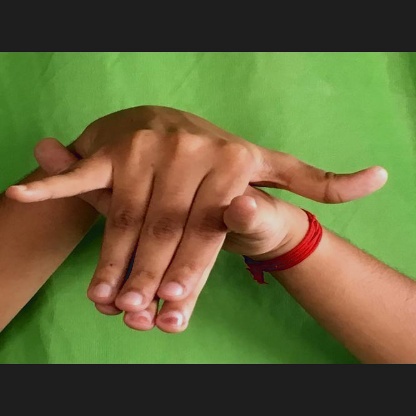
Mudra: Varaha